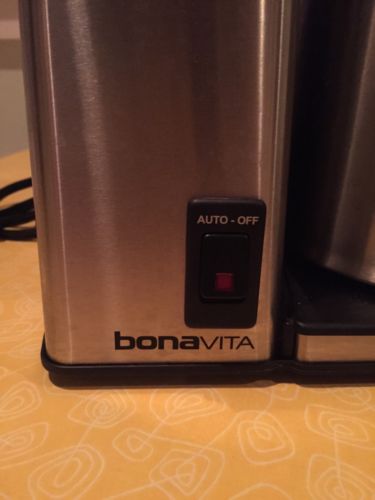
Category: coffee maker